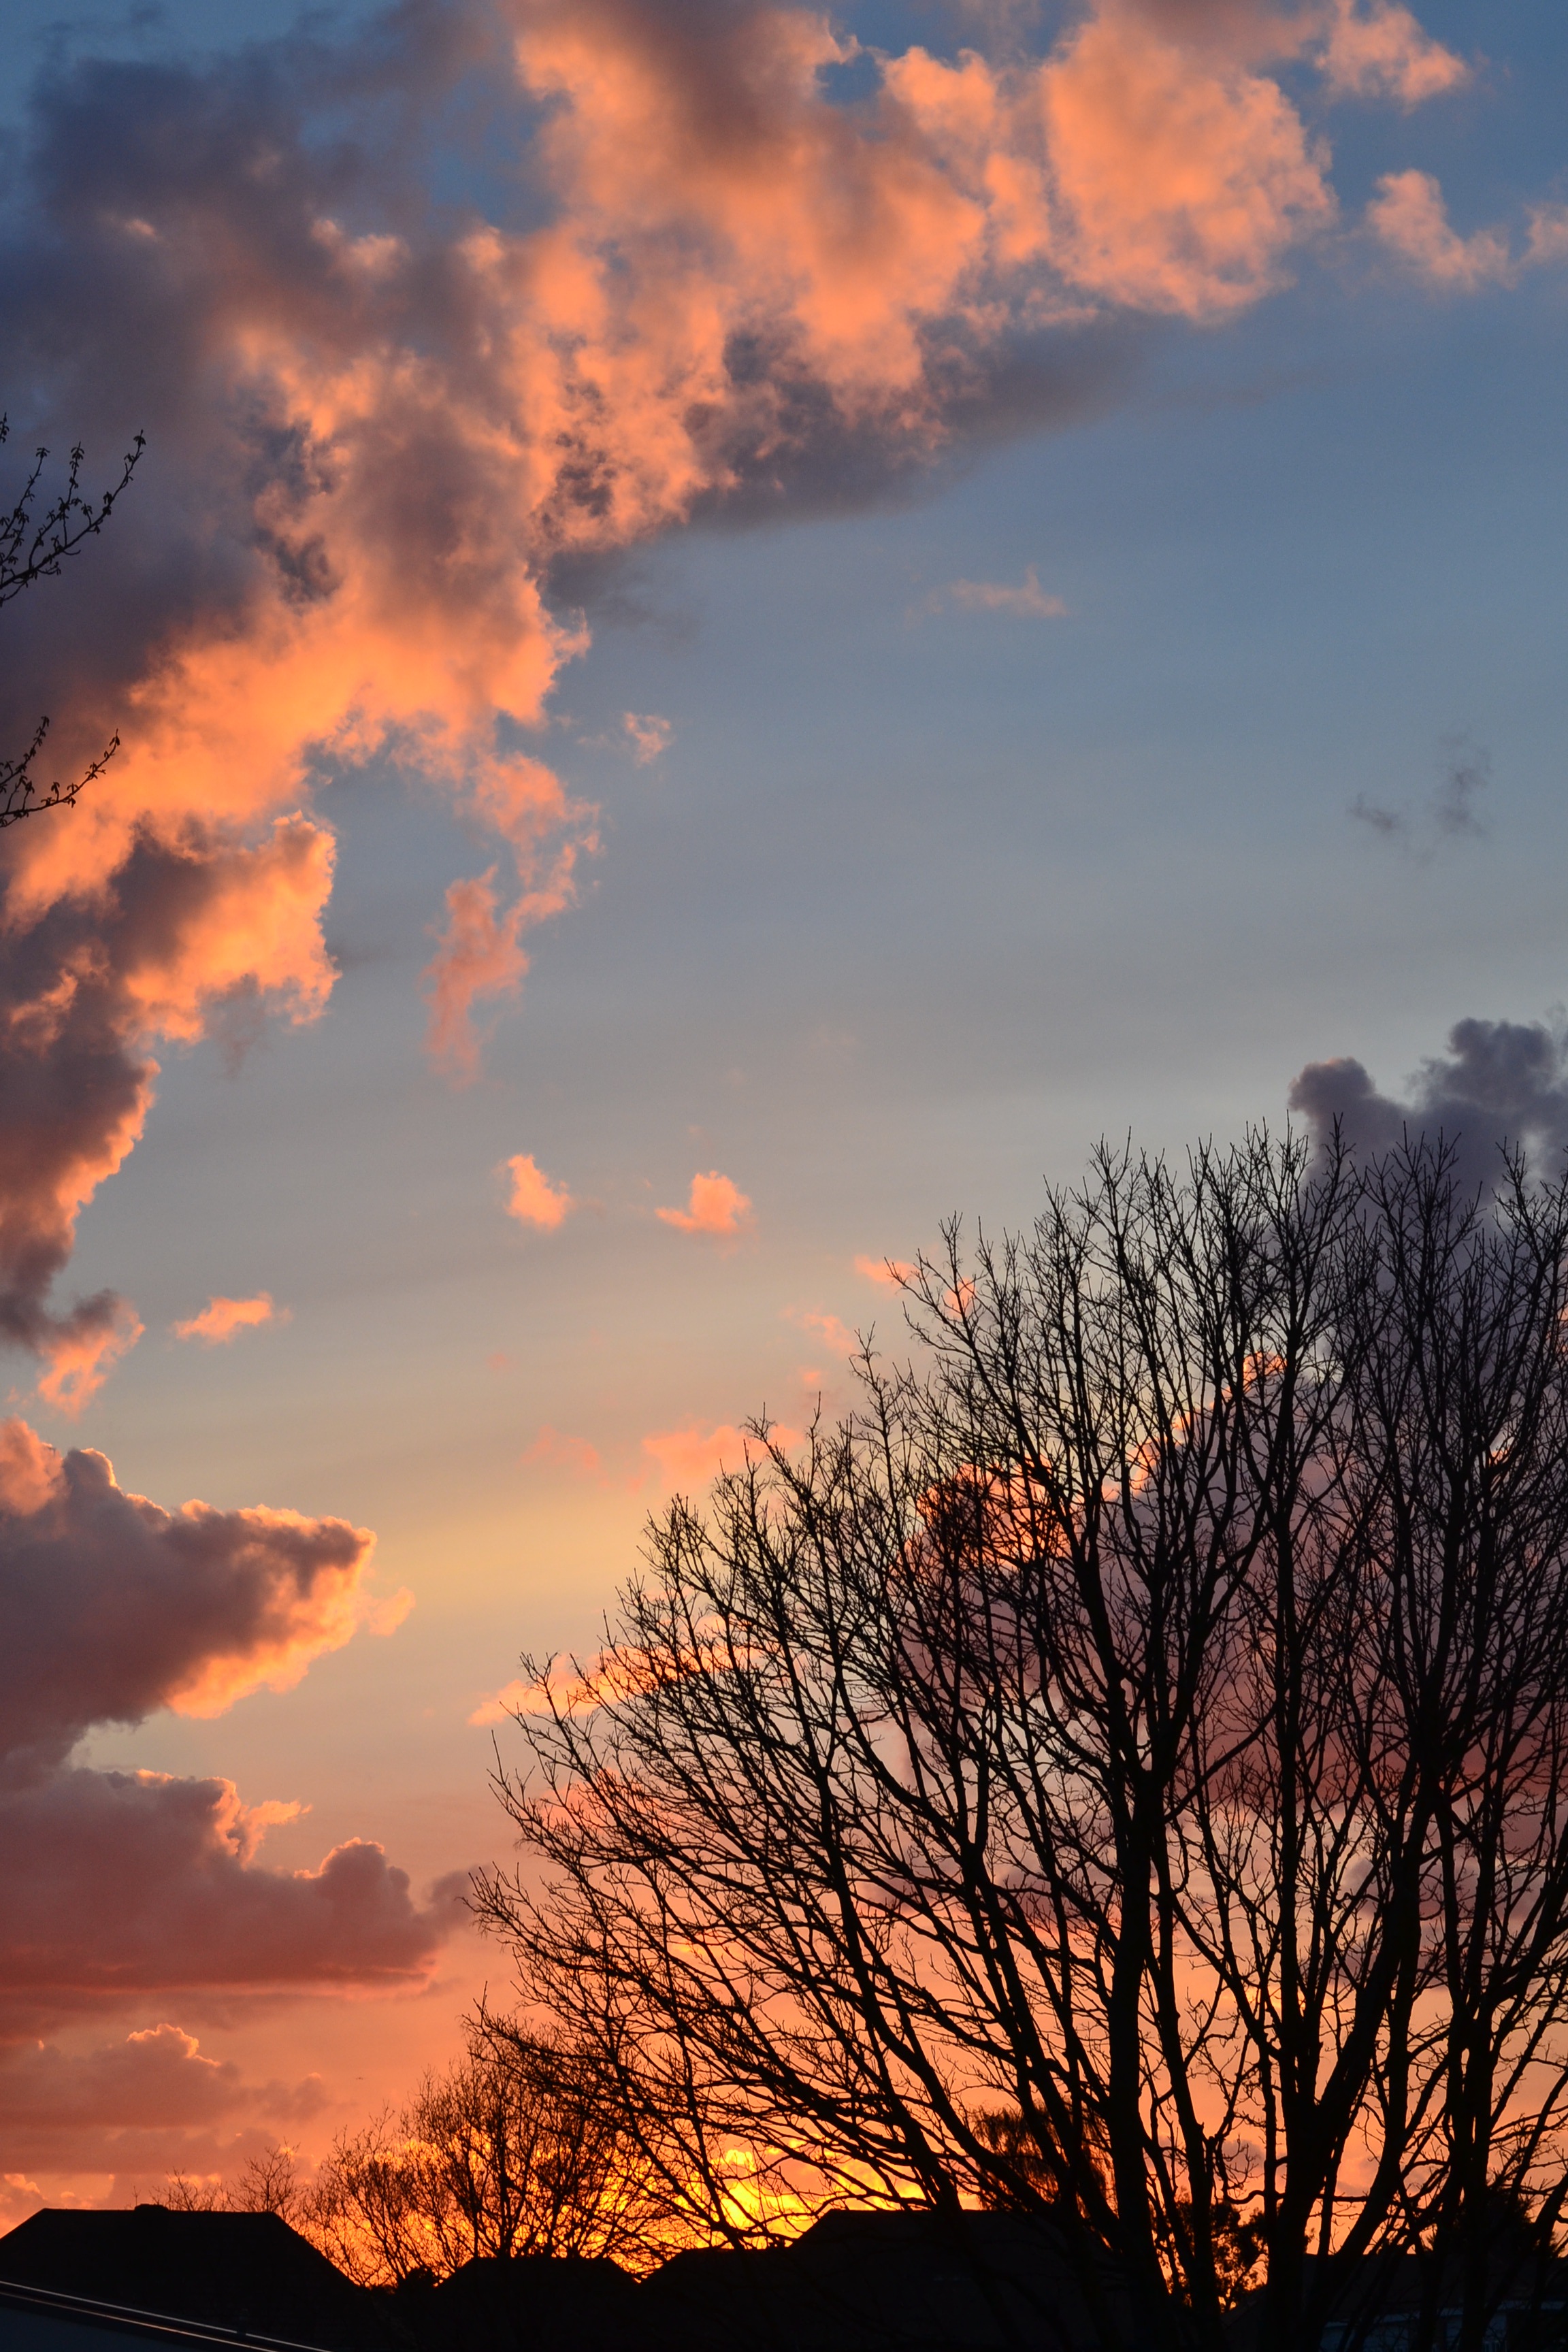
tree, nature, cloud, sky, sunrise, sunset, white, sunlight, morning, dawn, atmosphere, dusk, evening, orange, red, shadow, blue, abendstimmung, afterglow, meteorological phenomenon, red sky at morning